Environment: real
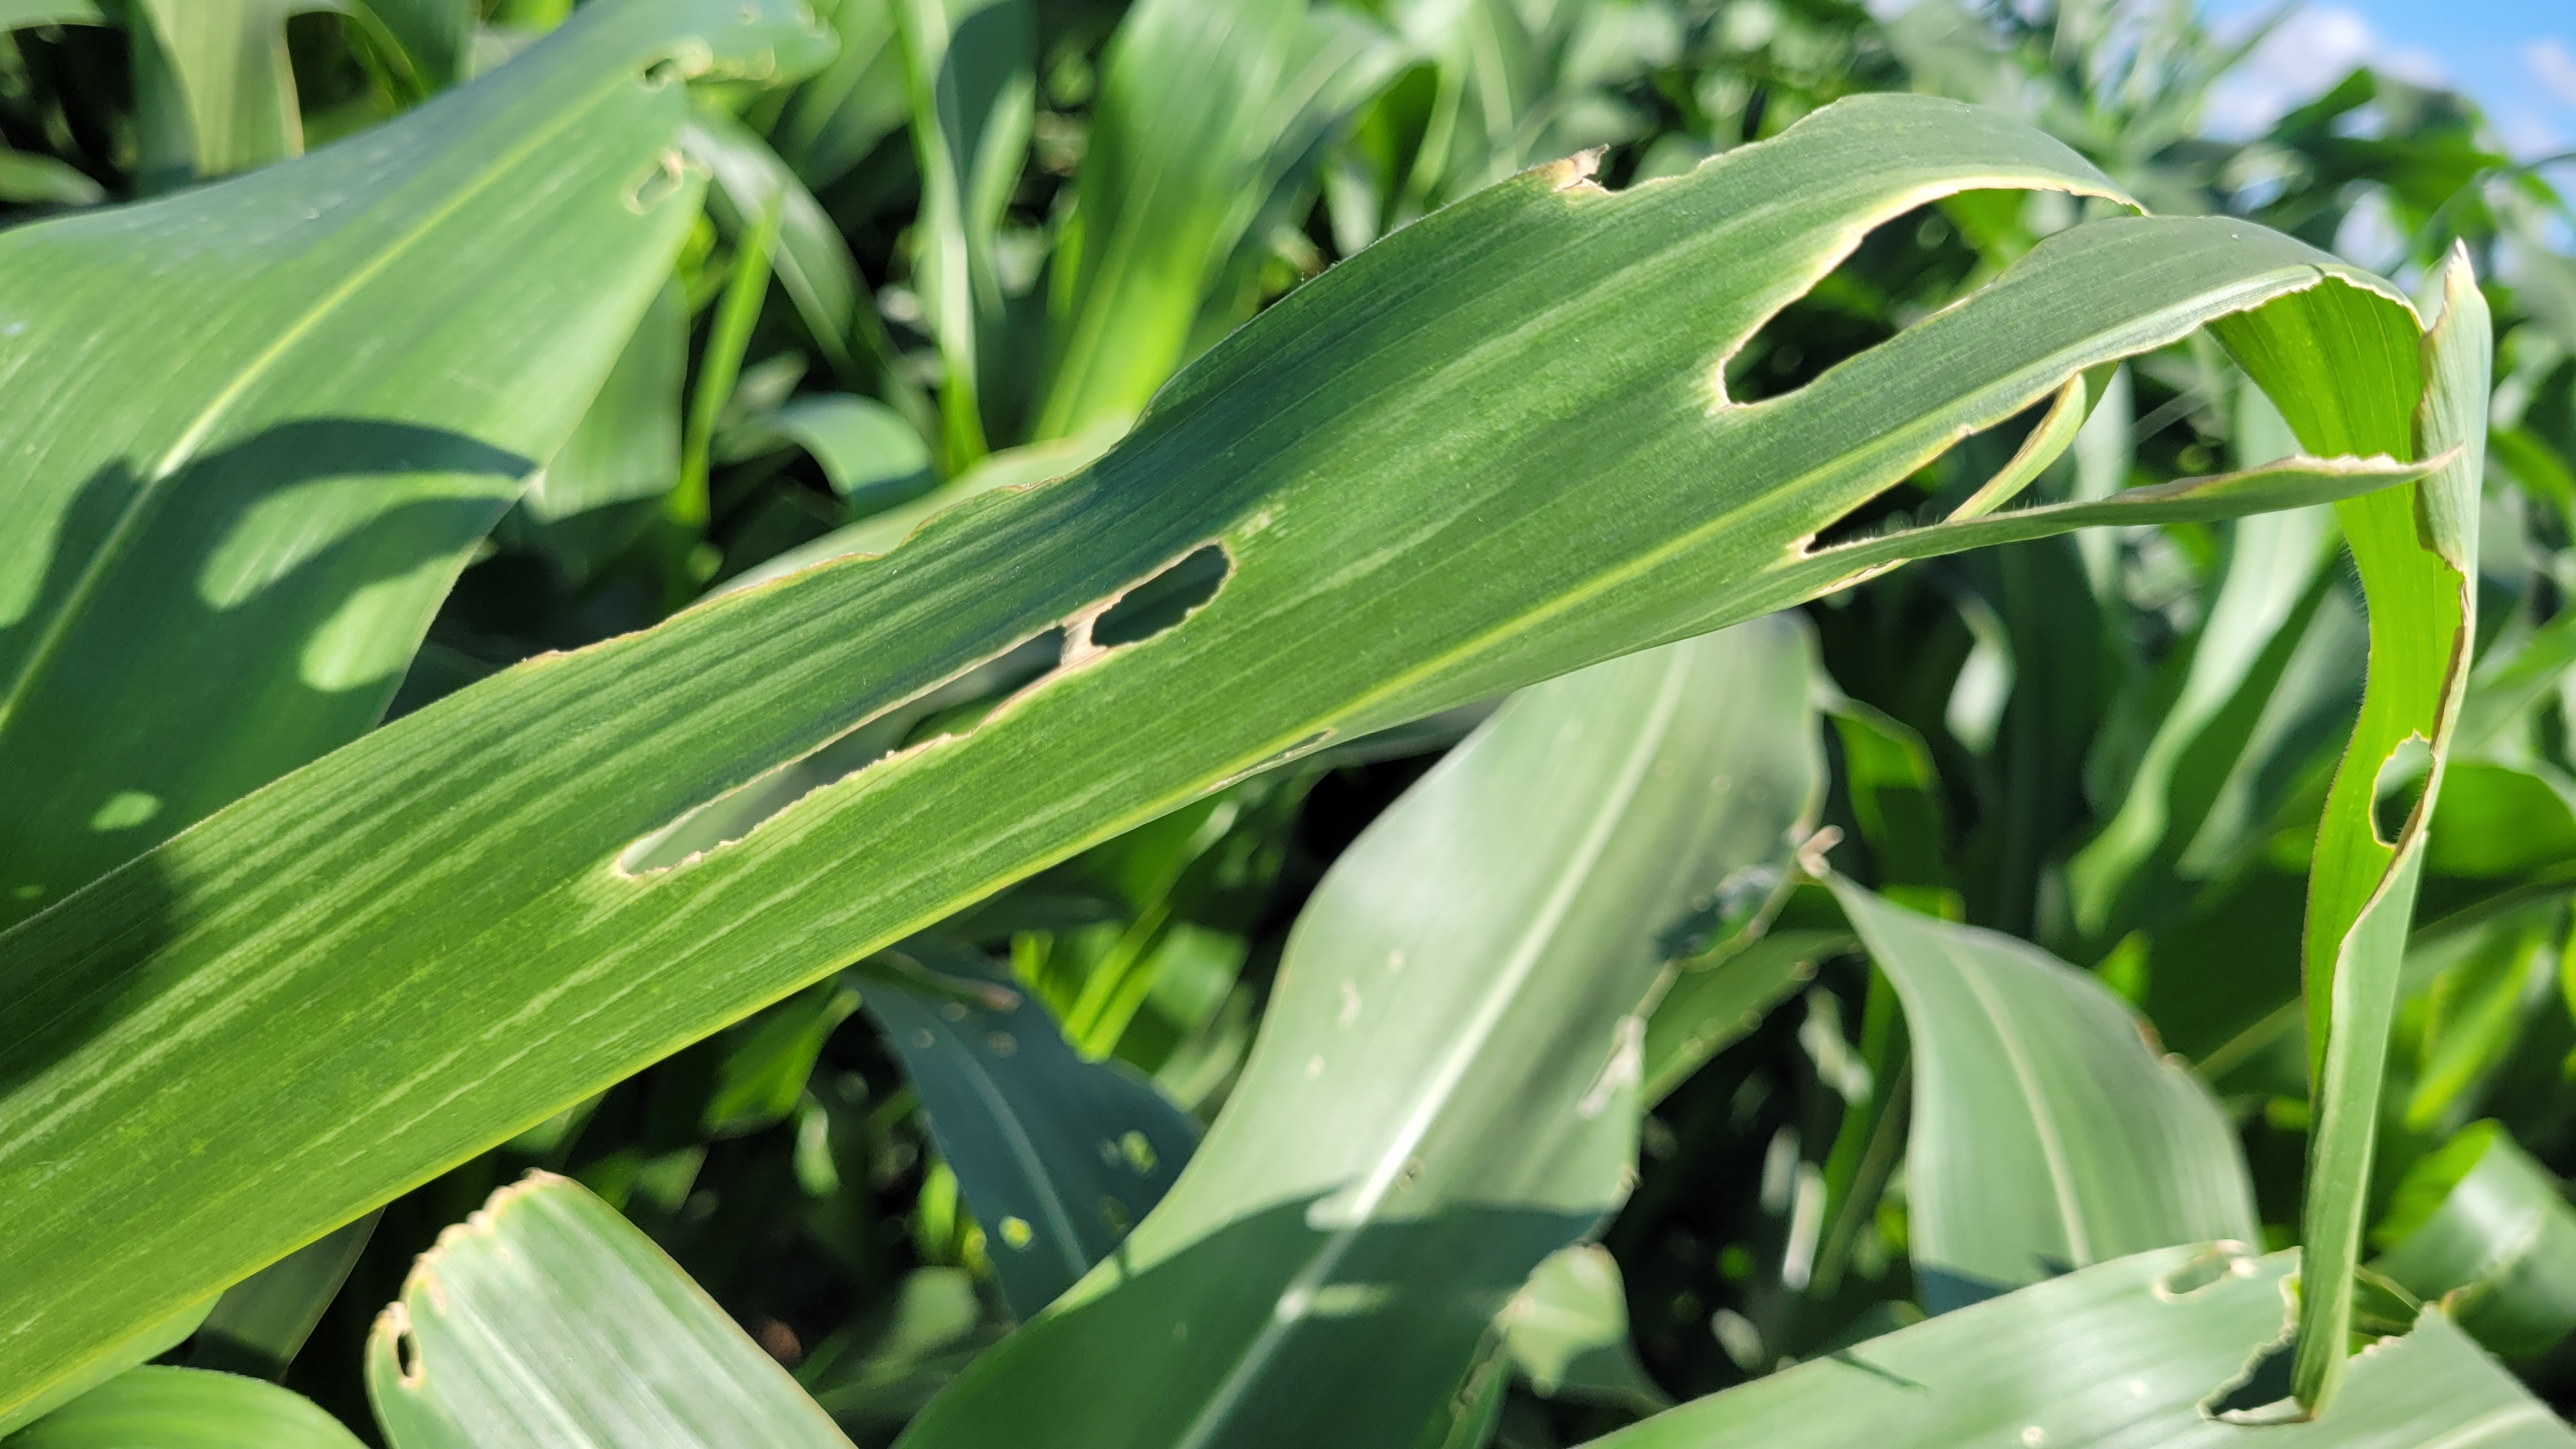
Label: fall_armyworm